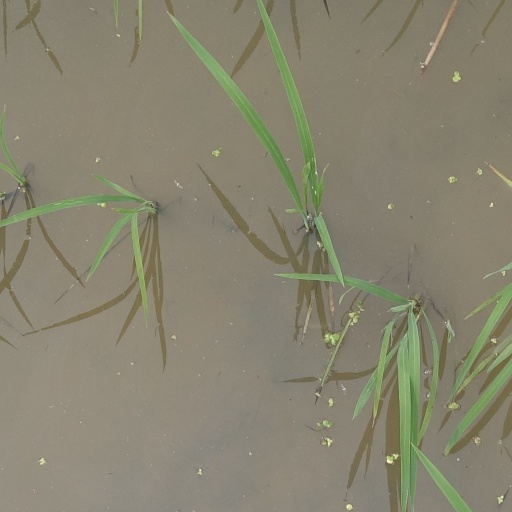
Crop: rice